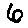
Label: 6